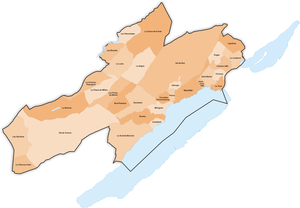
Cet article présente l'évolution des communes du canton de Neuchâtel. Les communes politiques neuchâteloises modernes datent de la deuxième moitié du 19e siècle et reprennent des structures urbaines ou villageoises précédentes.